Savik Shuster

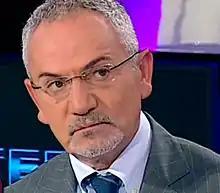

Savik Shuster (born Ševelis Šusteris; November 22, 1952) is a journalist and television anchor. He presented "The Freedom By Savik Shuster", and starting in 2005, "The Freedom of Speech (ICTV)", on ICTV. Since December 2015, he produces and leads political talk shows on his independent 3S.tv, after he has been cancelled from several tycoon-owned channels. In December 2016, 3S.tv announced it had ceased its activities, and on 1 March 2017, the channel stopped broadcasting. According to an official statement, the reason was that the business was no longer viable due to several litigations and corresponding financial constraints. All court cases were subsequently closed. In 2019, Shuster came back to Ukraine as the anchor of "Svoboda slova Savika Shustera" on the Ukraina television channel.